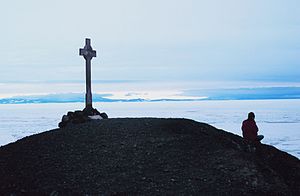
Discovery-ekspeditionen / Ekspedition / Første år / Winter Quarters Bay
Korset ved Vince-mindesmærket rejst på landtungen ved Hut Point.
"Discovery-ekspeditionen var den første officielle britiske udforsking af Antarktis siden James Clark Ross' rejse tres år tidligere. Den omfattende ekspedition blev organiseret i fællesskab af Royal Society og Royal Geographical Society, og tog sigte på at gennemføre videnskabelige og geografiske undersøgelser i det, som overvejende var et uberørt kontinent. Ekspeditionen var også starten på den antarktiske karriere for mange, som senere skulle blive fremtrædende personer i ""den heroiske tidsalder for antarktisudforskning"", blandt andre Robert Falcon Scott, som ledede ekspeditionen, Ernest Shackleton, Edward Wilson, Frank Wild, Tom Crean og William Lashly.